Spendrups

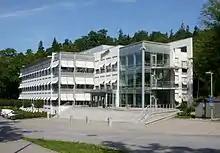
Spendrups head office in Huddinge

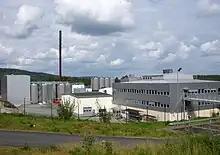
Spendrups brewery in Grängesberg

In 1923, the Danish brewer Louis Spendrup acquired Grängesbergs Bryggeri in Dalecarlia. His son Jens Fredrik Spendrup took over the company in 1950. In 1967, Mariestads Bryggeri, a large brewery in Mariestad, was acquired. Jens and Ulf Spendrup, the sons of Jens Fredrik Spendrup, became chief executives of Grängesbergs Bryggeri in 1976.